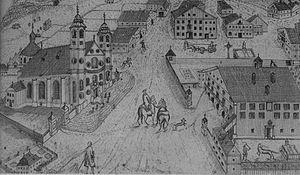
St. Johann in Tirol [ˈʂɑnkʈ Johann in Tirol] est une ville autrichienne, située dans le Tyrol, de plus il s'agit d'une station de sports d'hiver, axée principalement sur le ski alpin où elle est considérée dans le milieu comme l'un des plus beaux plateaux proposés.